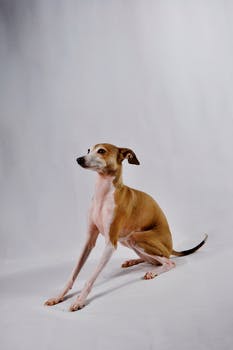
Label: No Watermark